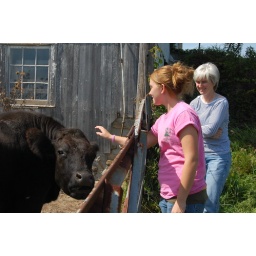
Tammy Grisewood Heffner &amp;amp; daughter Ashley visit cattle and take away haunted house material by the truckload